Billy Sherwood

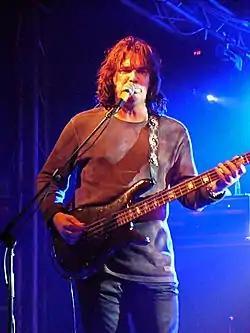
Sherwood performing in 2010

During the hiatus of Yes, Squire put together the Chris Squire Experiment, having Sherwood as co-lead singer while playing some guitar and keyboards. Sherwood then went on to record a project called The Key with guitarist Marty Walsh, though they would not release the album until 1997.